Irazú Volcano

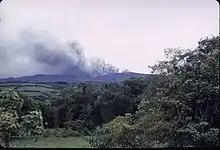
Remote view of the 1963 eruption

Irazú has erupted frequently in historical times — at least 23 times since its first historically recorded eruption in 1723. Its most famous eruption began in mid-March 1963, a few days before US President John F. Kennedy started a state visit to Costa Rica. It showered the capital San José and much of the central highlands of Costa Rica with ash. Eruptions continued for two years.